Ectomycorrhiza

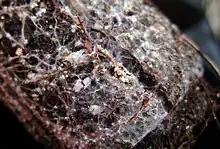
Extraradical mycelia (white) on the roots of "Picea glauca" (brown)

Extraradical hyphae extend outward from the mantle into the soil, compensating for the suppression of root hairs by increasing the effective surface area of the colonized root. These hyphae can spread out singly, or in an aggregate arrangement known as a rhizomorph. These composite hyphal organs can have a wide range of structures. Some rhizomorphs are simply parallel, linear collections of hyphae. Others have more complex organization, for example the central hyphae may be larger in diameter than other hyphae, or the hyphae may grow continuously at the tip, penetrating into new areas in a way that superficially resembles meristematic activity.